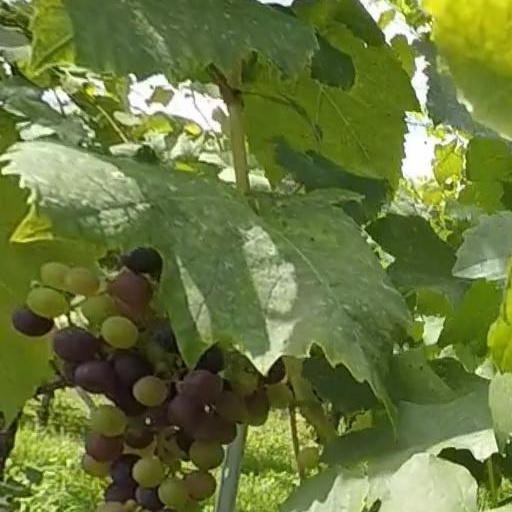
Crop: grape